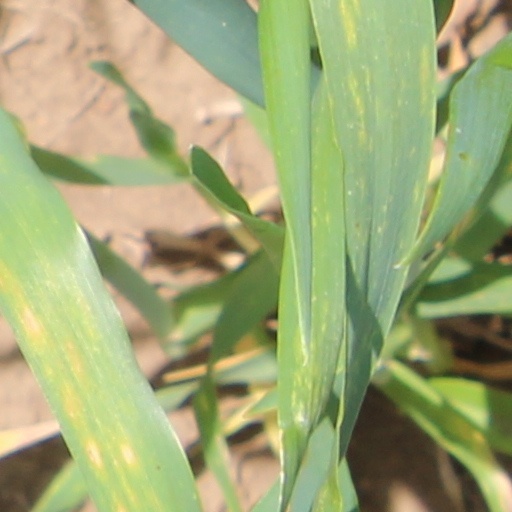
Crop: wheat